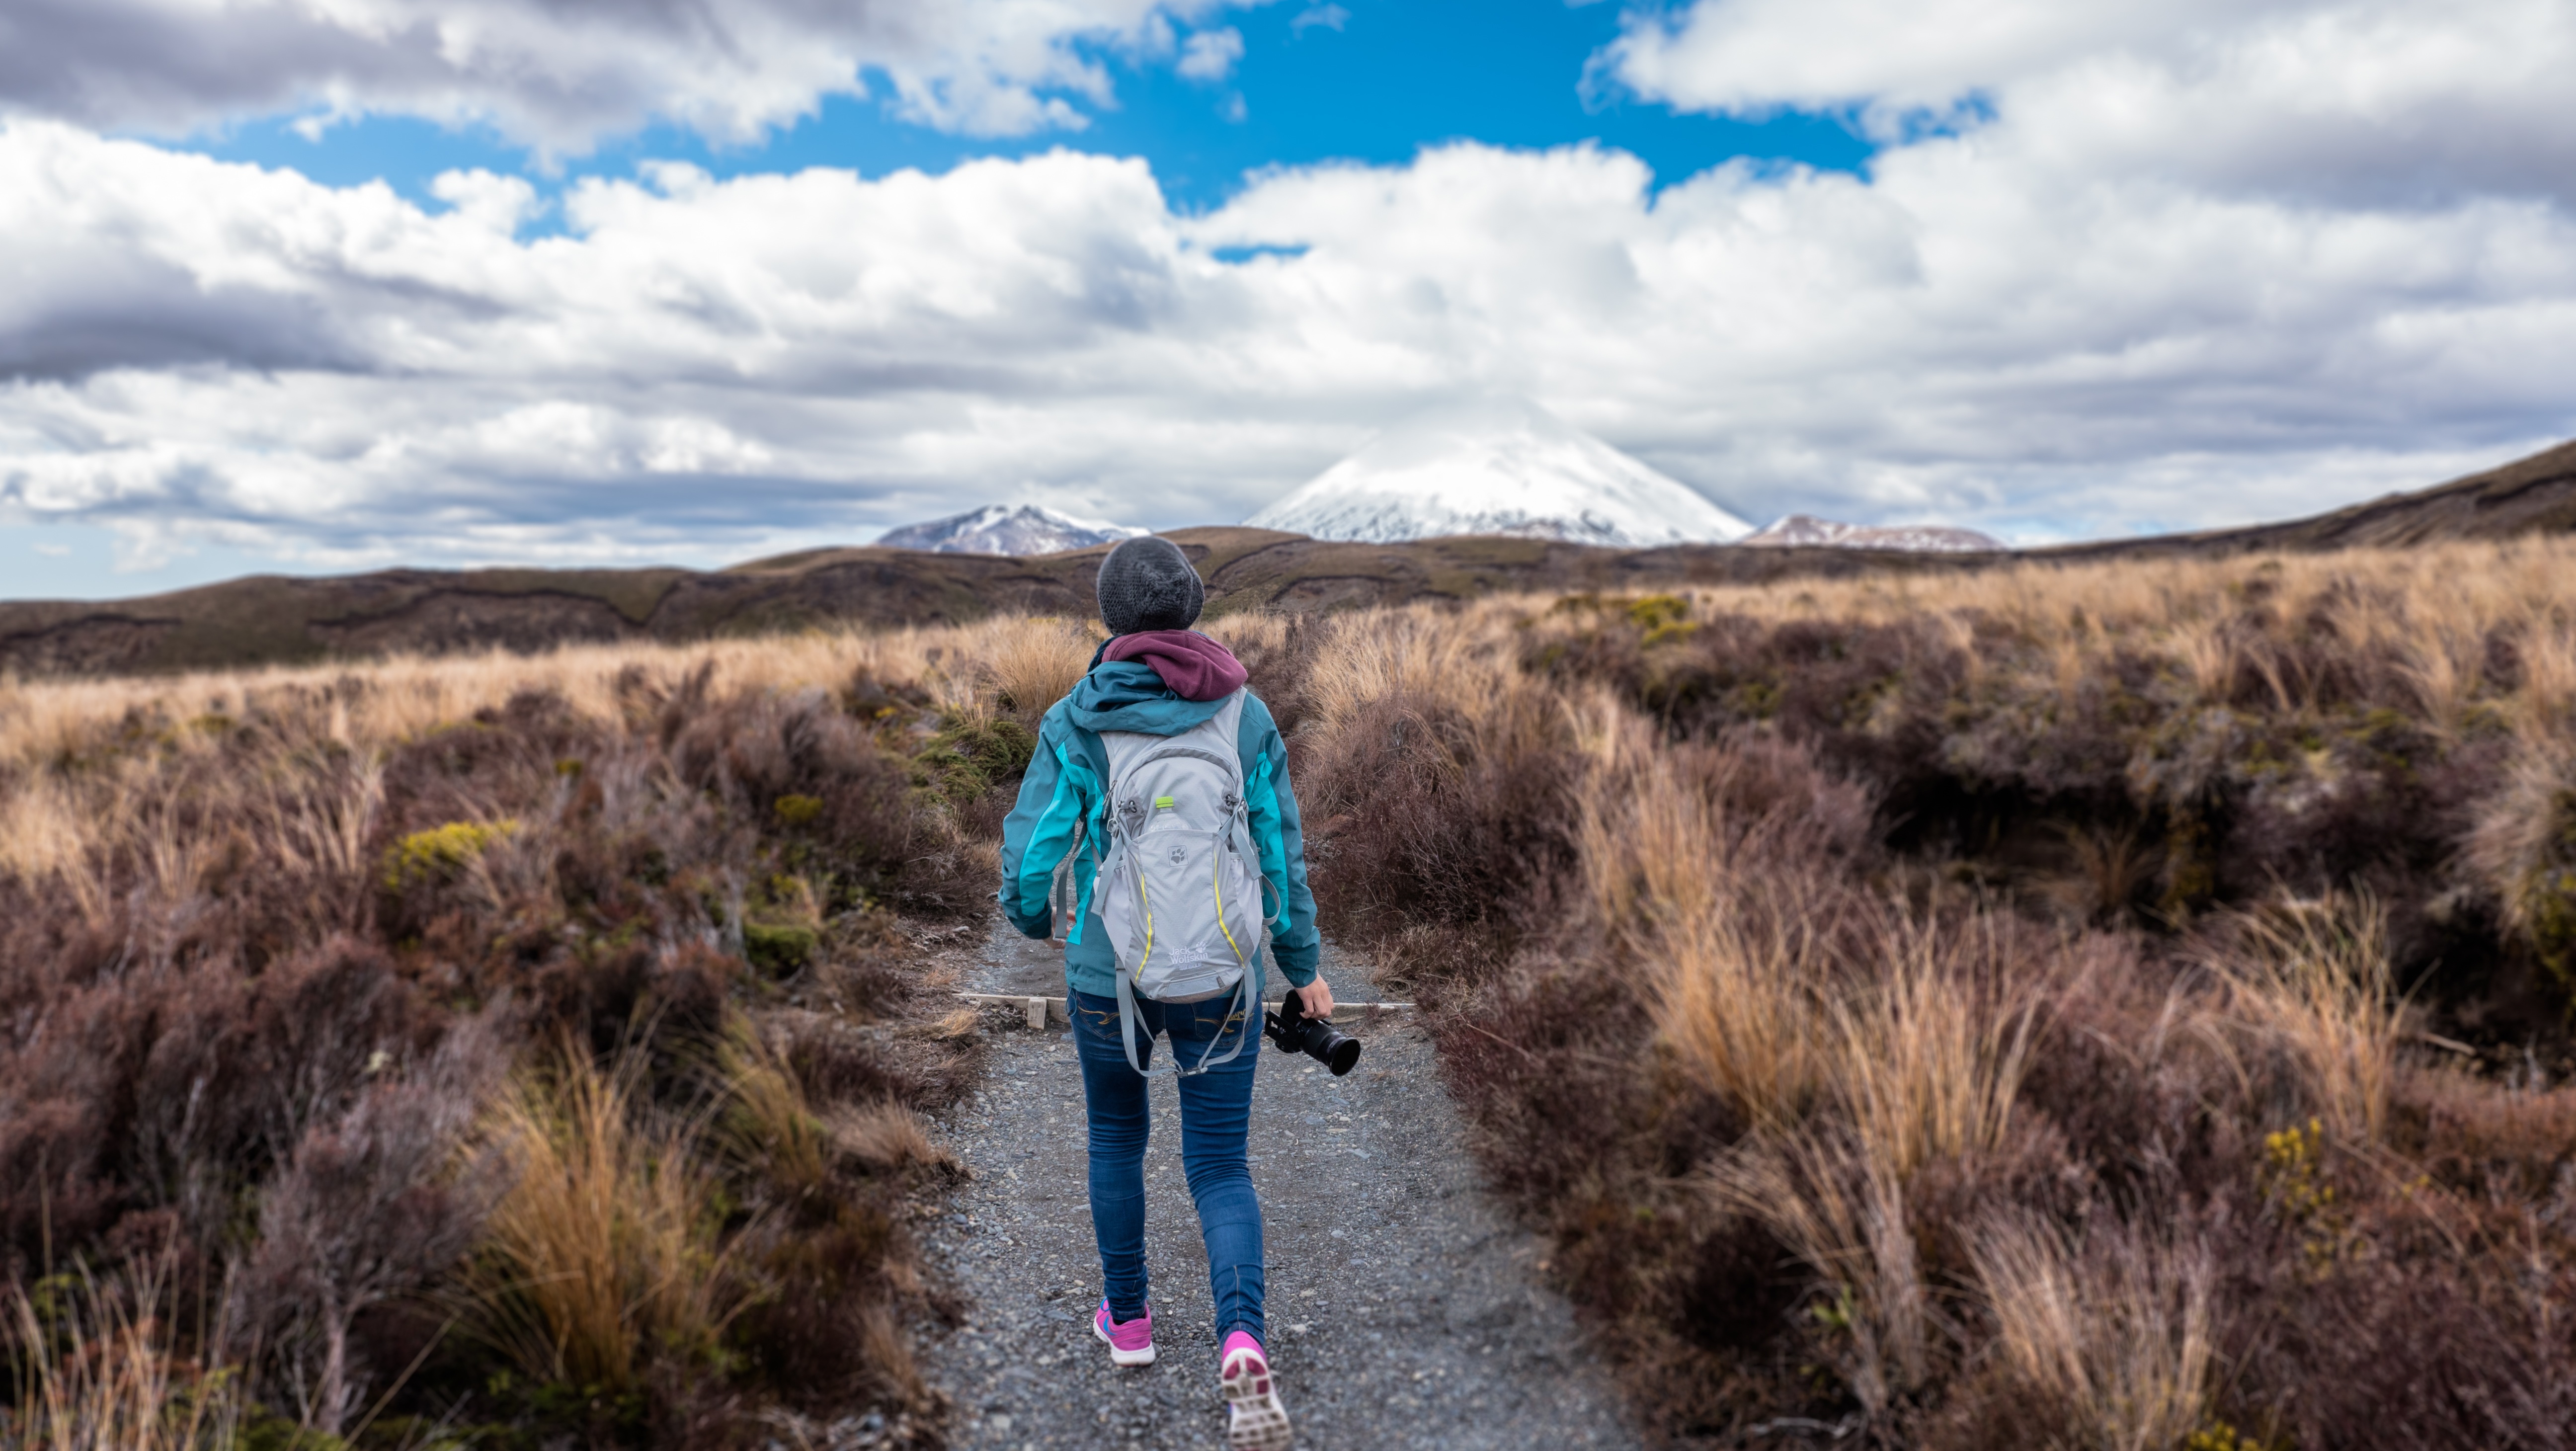
wilderness, walking, mountain, cloud, girl, hiking, trail, photographer, adventure, walk, ridge